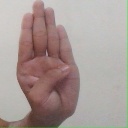
अक्षर: ब